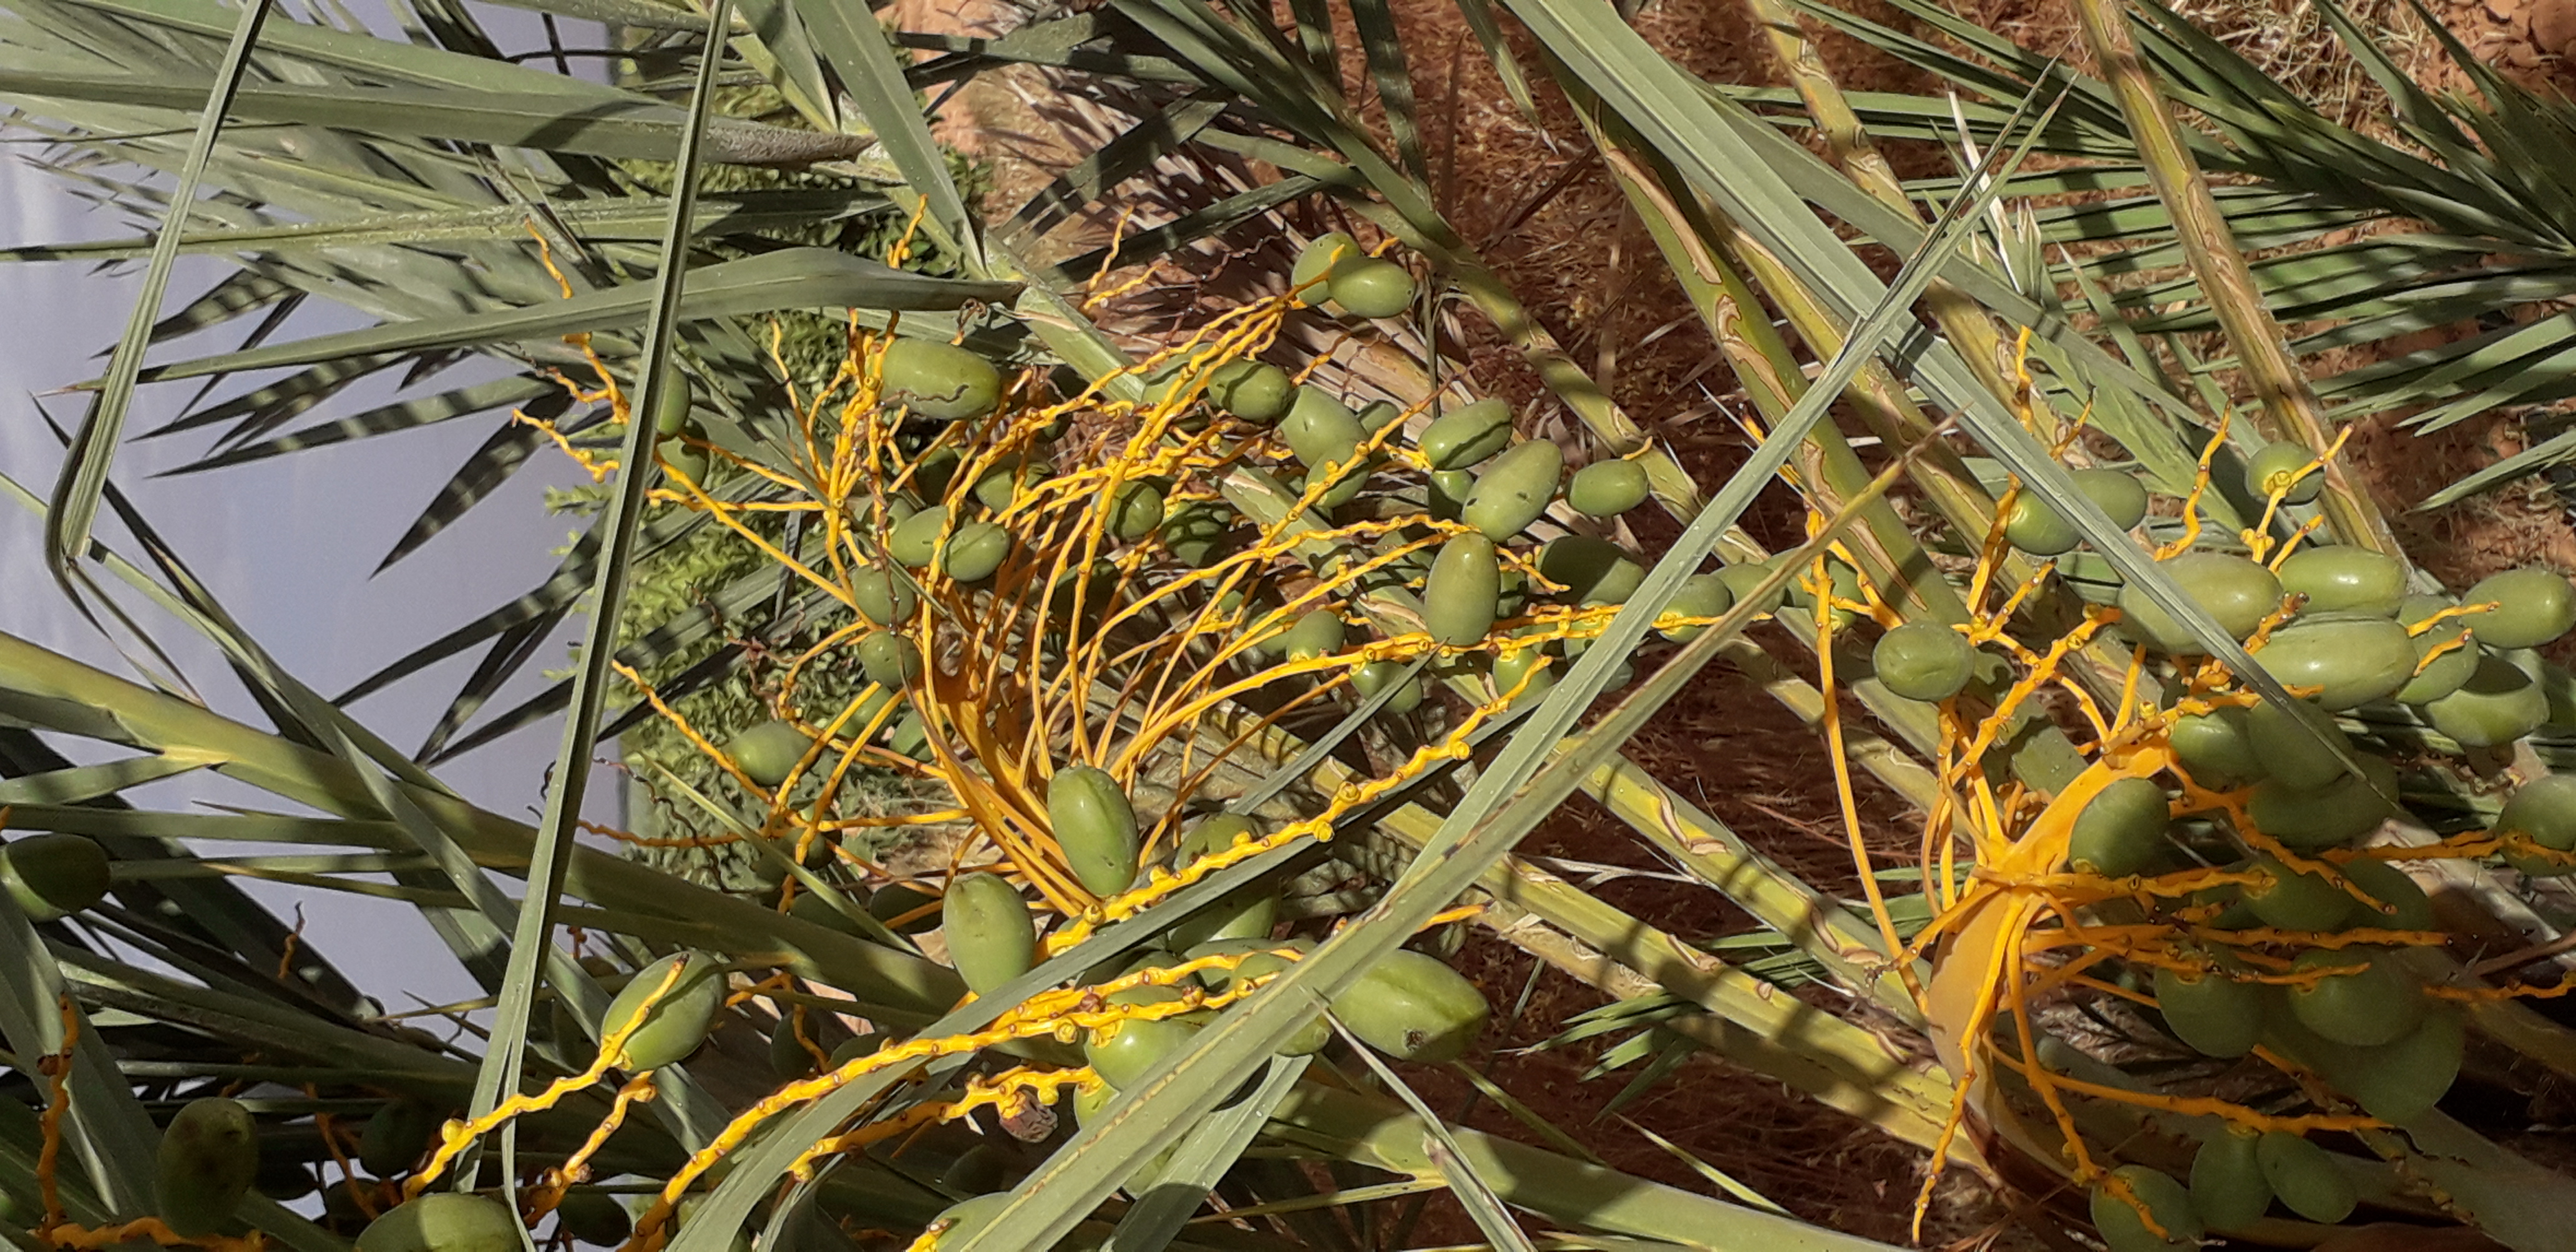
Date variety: Boumajhoul